Sode, Haute-Garonne

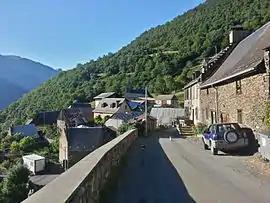
A view within Sode

Sode is a commune in the Haute-Garonne department in southwestern France.